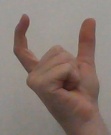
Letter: nun